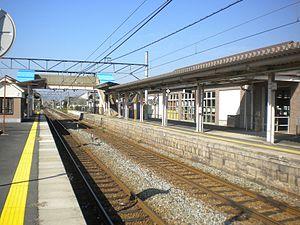
La ligne principale San'in est une ligne ferroviaire au Japon. Elle relie la gare de Kyoto à la gare de Hatabu en traversant les préfectures de Kyōto, Hyōgo, Tottori, Shimane et Yamaguchi. La ligne appartient au réseau de la West Japan Railway Company.